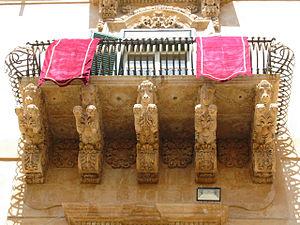
L'ancienne province de Syracuse devenue Libre consortium municipal est une province italienne de Sicile dont la capitale est Syracuse. La province compte 404 271 habitants et a une superficie de 2 109 km². Elle a une densité de 189 hab./km². Elle a des frontières avec la province de Catane au nord-ouest et avec la province de Raguse à l'ouest. Elle est bordée par les mers Ionienne et Méditerranée.